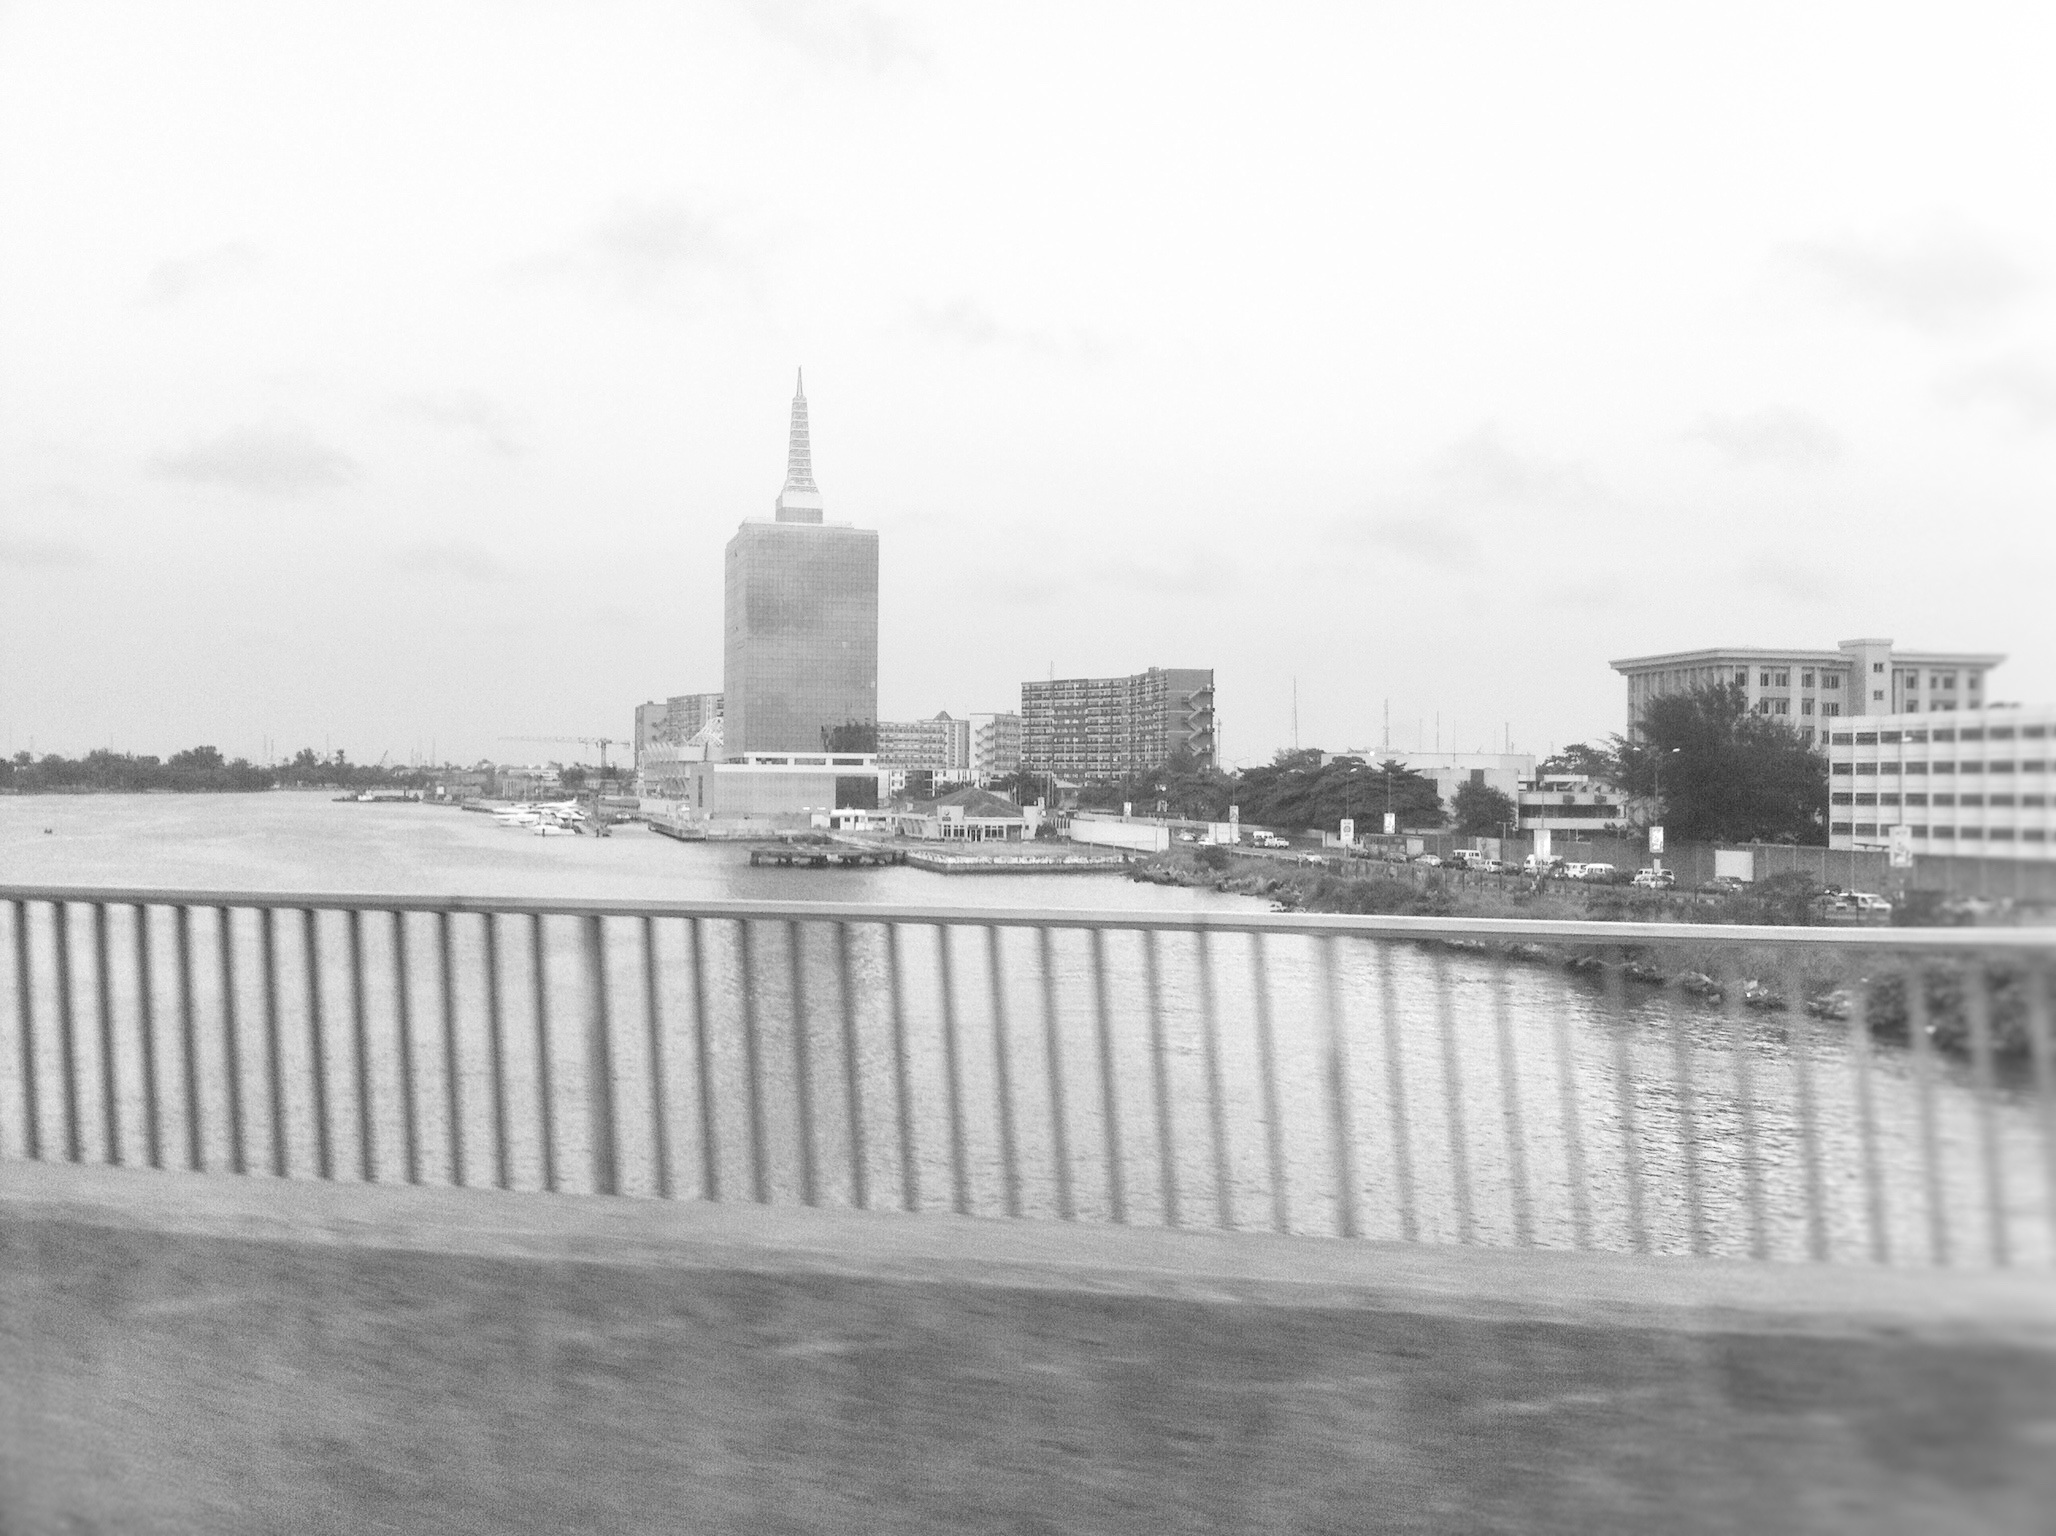
black and white, skyline, city, skyscraper, cityscape, tower, haze, landmark, monochrome, monochrome photography, atmospheric phenomenon